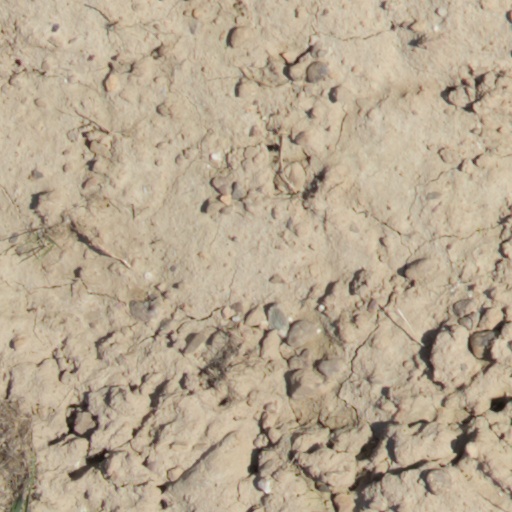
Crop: wheat